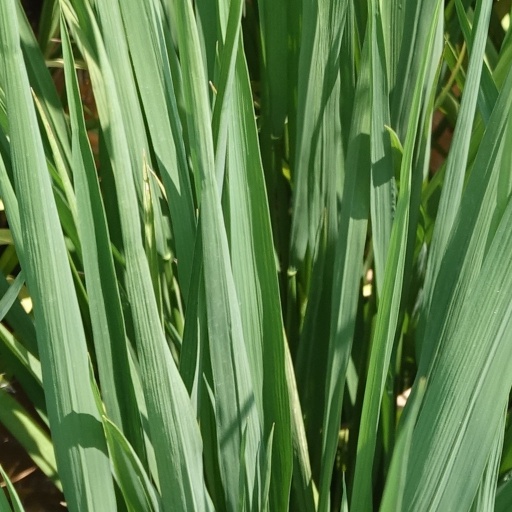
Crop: rice